Paathira Sooryan

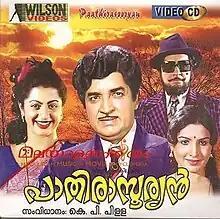
VCD cover

Paathira Sooryan is a 1981 Indian Malayalam-language film directed by K. P. Pillai and produced by C. K. Prabhakaran Padiyathu. The film stars Prem Nazir, Jayabharathi, Srividya and M. G. Soman. The film has musical score by V. Dakshinamoorthy.